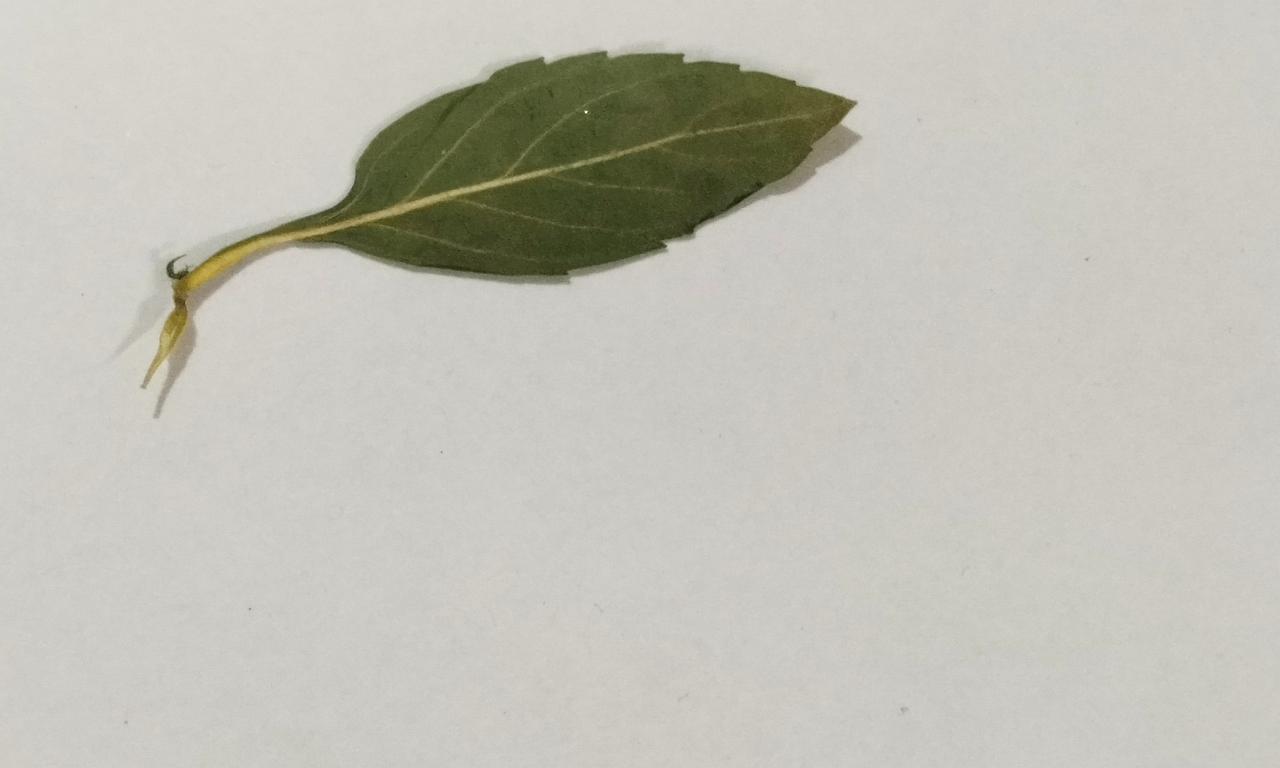
Label: Dried